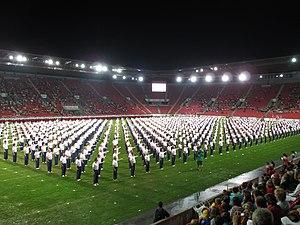
Le Sokol est un mouvement gymnastique nationaliste tchèque fondé le 16 février 1862 par Miroslav Tyrš et Jindřich Fügner. Influencé par la Grèce antique et le Turnverein allemand, ce mouvement mêlant activités sportives et culturelles avec le patriotisme est indissociable de la renaissance nationale tchèque de la fin du XIXᵉ siècle et, plus généralement, de la montée du sentiment national slave. Il est étroitement lié à la fondation de l'État tchécoslovaque et à ses destinées.